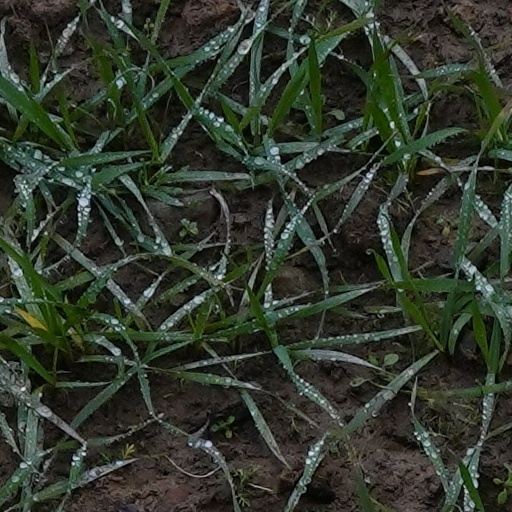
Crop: wheat